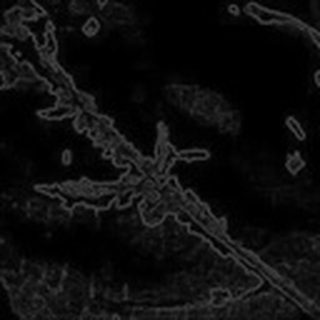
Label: cotton_bacterial_blight